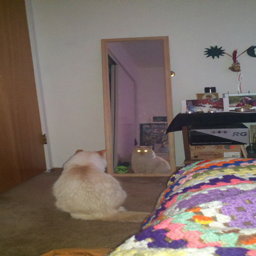
A very large cat looks at it's reflection in a mirror.
A white cat looking in a rectangular mirror in a female bedroom.
A cat sits staring at itself in a mirror.
Large cream colored cat with illuminated eyes looking into a long dressing mirror.
A fat cat looking into a mirror in a bedroom.